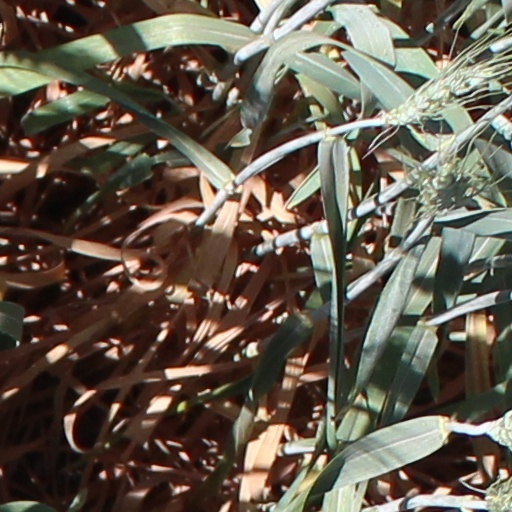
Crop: wheat